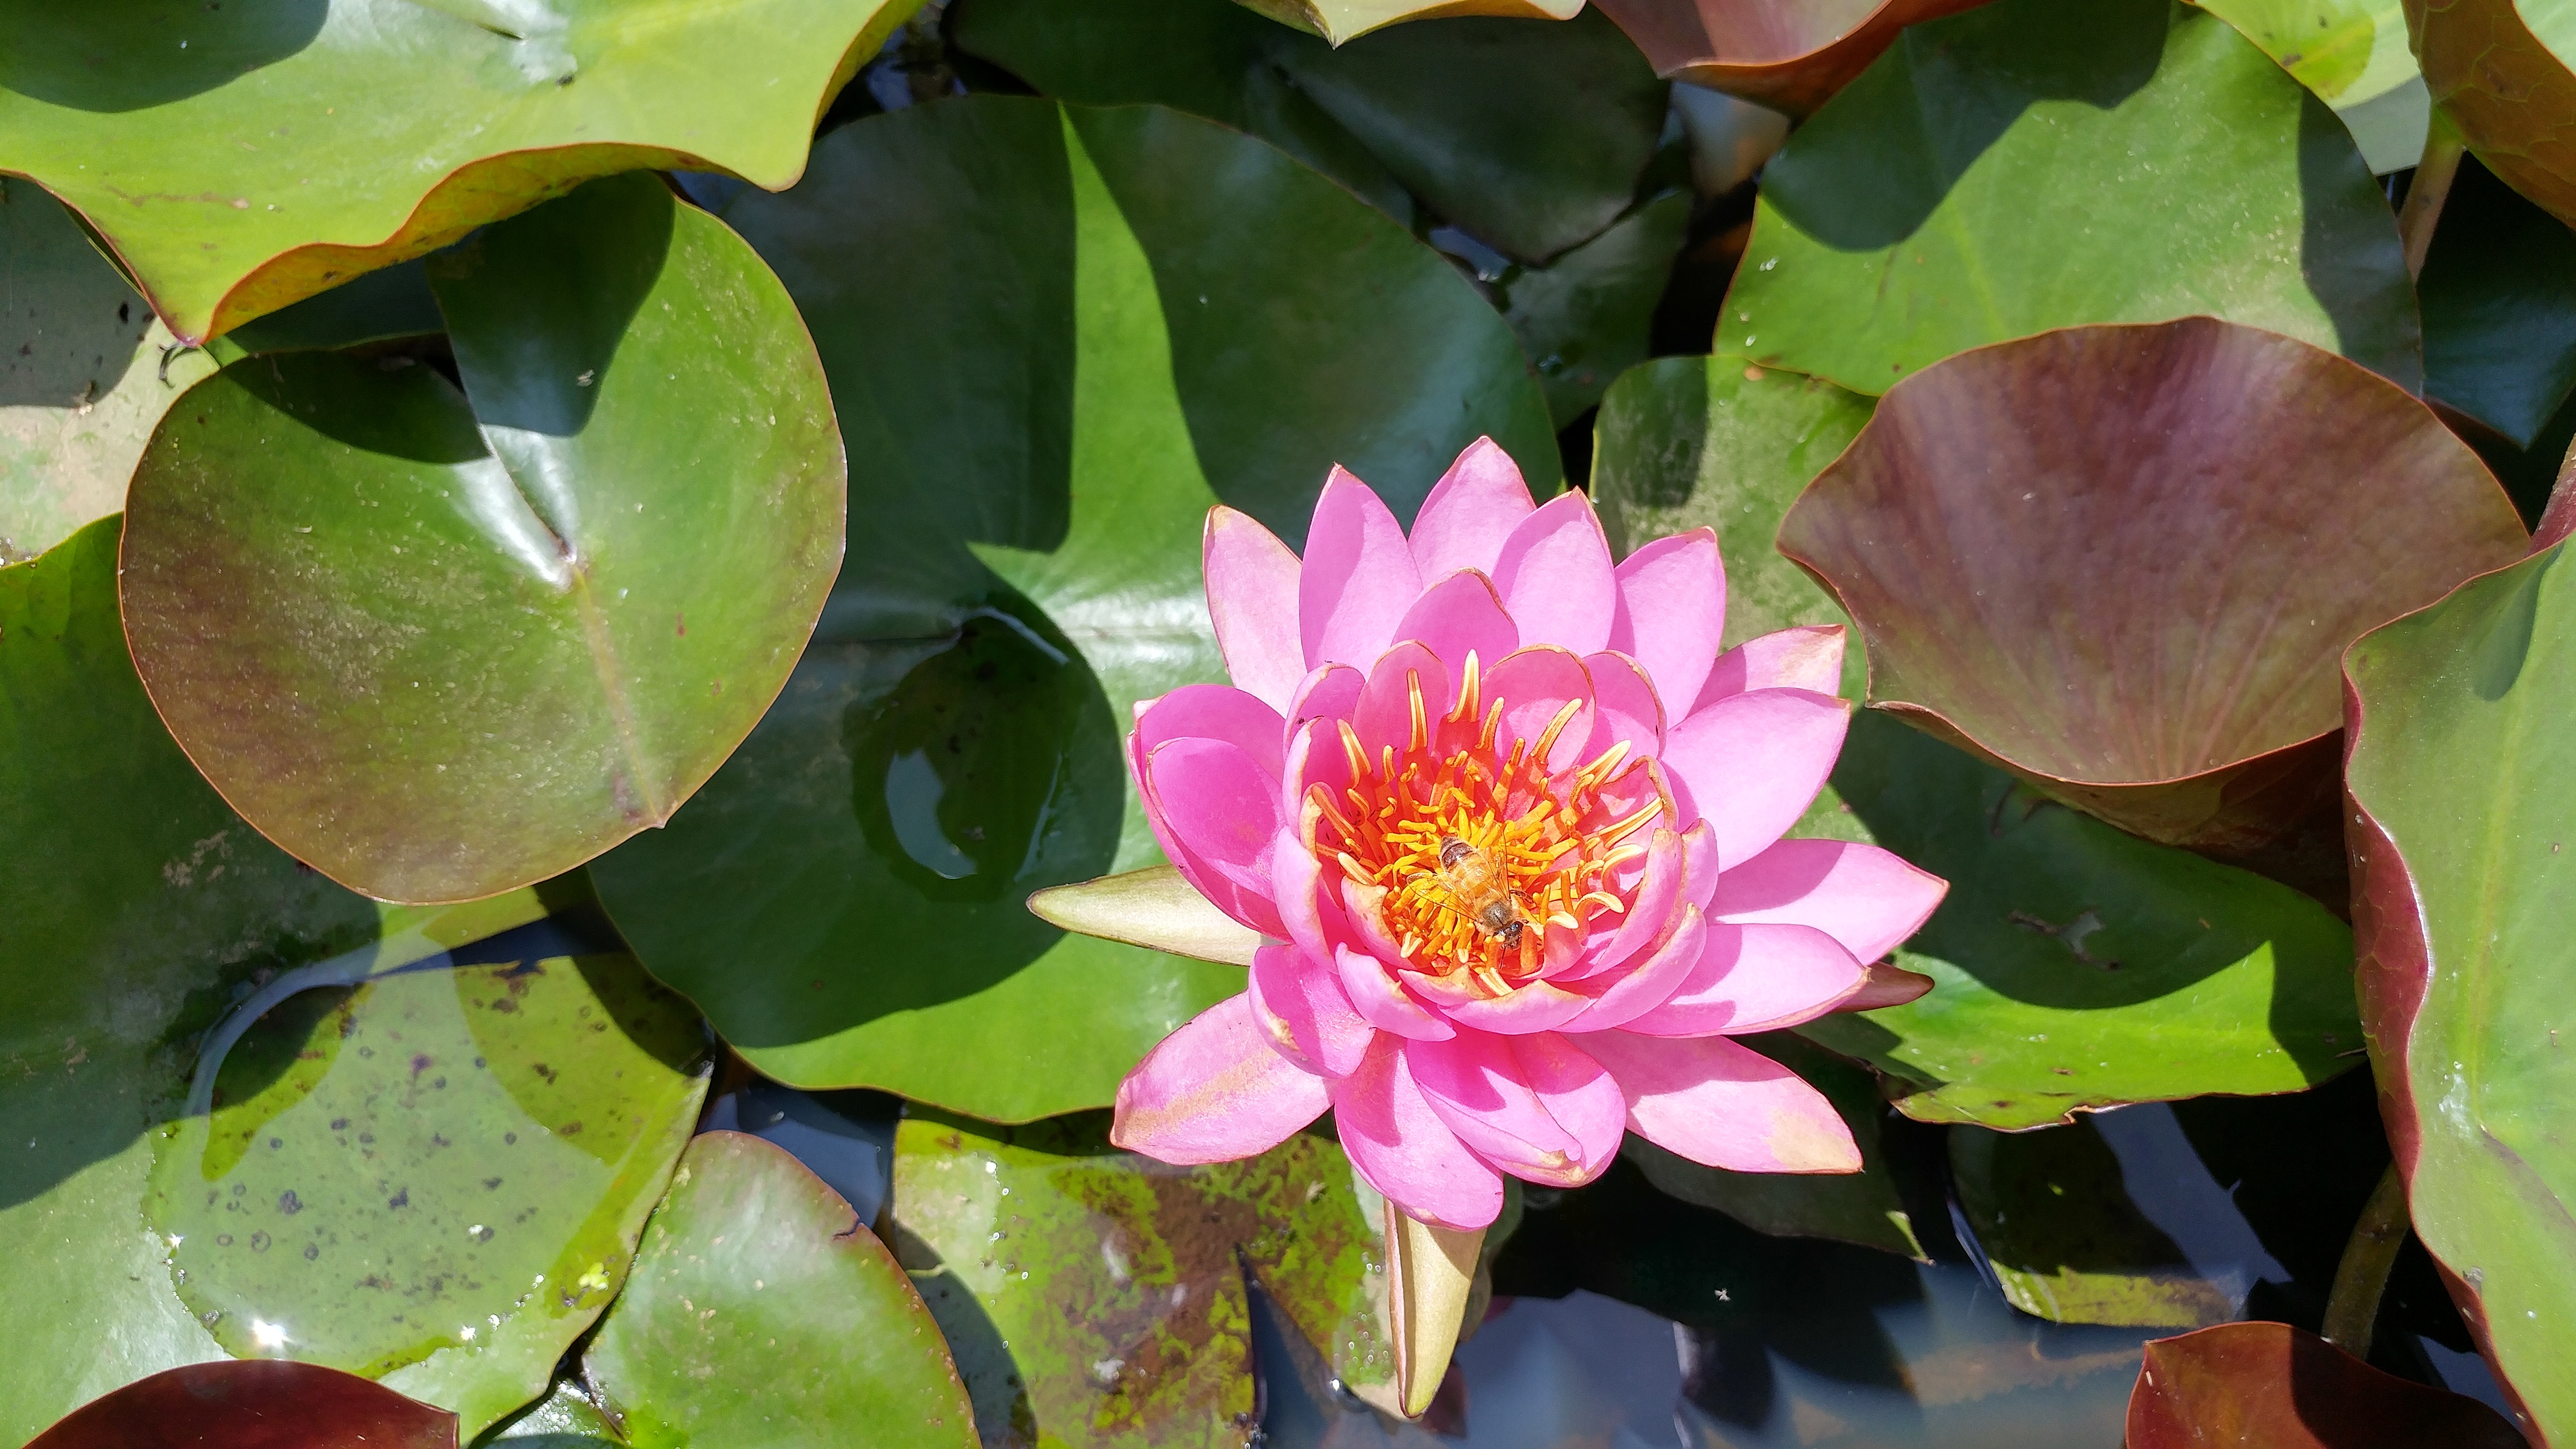
blossom, plant, leaf, flower, petal, pond, botany, sacred lotus, aquatic plant, flora, lotus, water lilies, flowering plant, land plant, lotus family, proteales